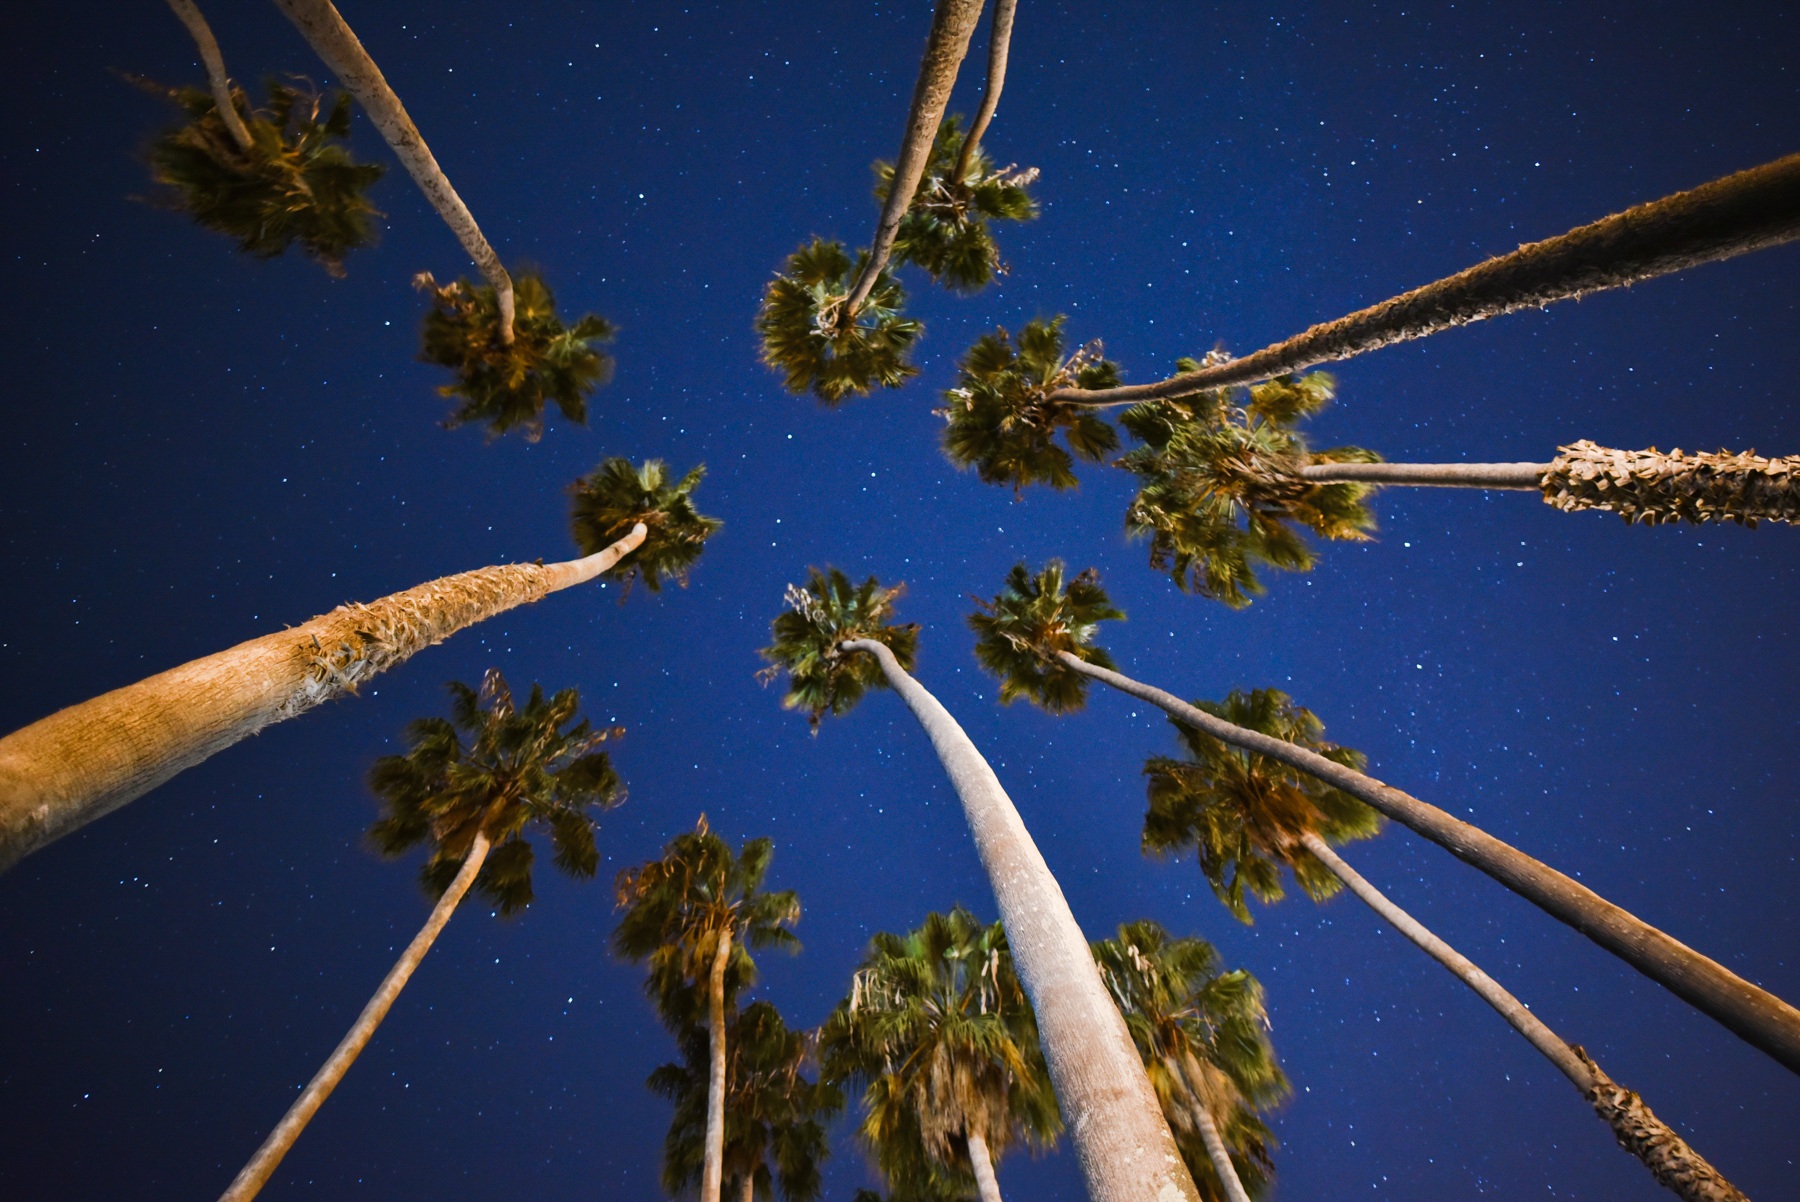
tree, branch, plant, sky, night, sunlight, flower, evening, blue, stars, palm trees, screenshot, atmosphere of earth, arecales